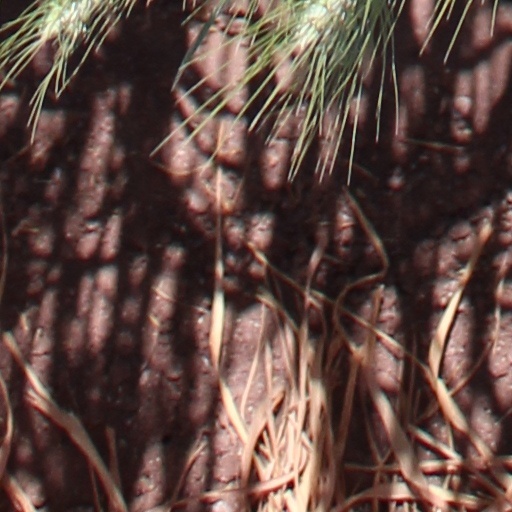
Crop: wheat